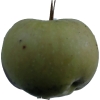
Label: Apple 12